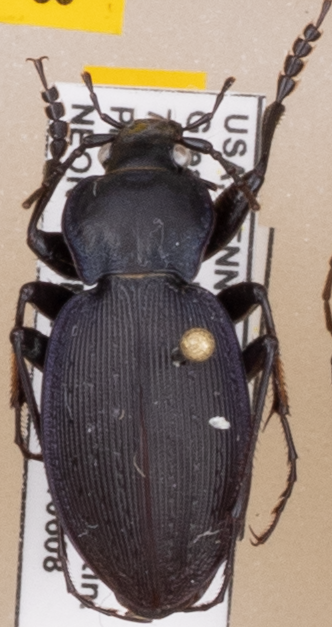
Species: Carabus goryi
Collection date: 2021-06-08
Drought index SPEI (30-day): -0.42
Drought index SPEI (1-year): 0.63
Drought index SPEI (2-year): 2.09